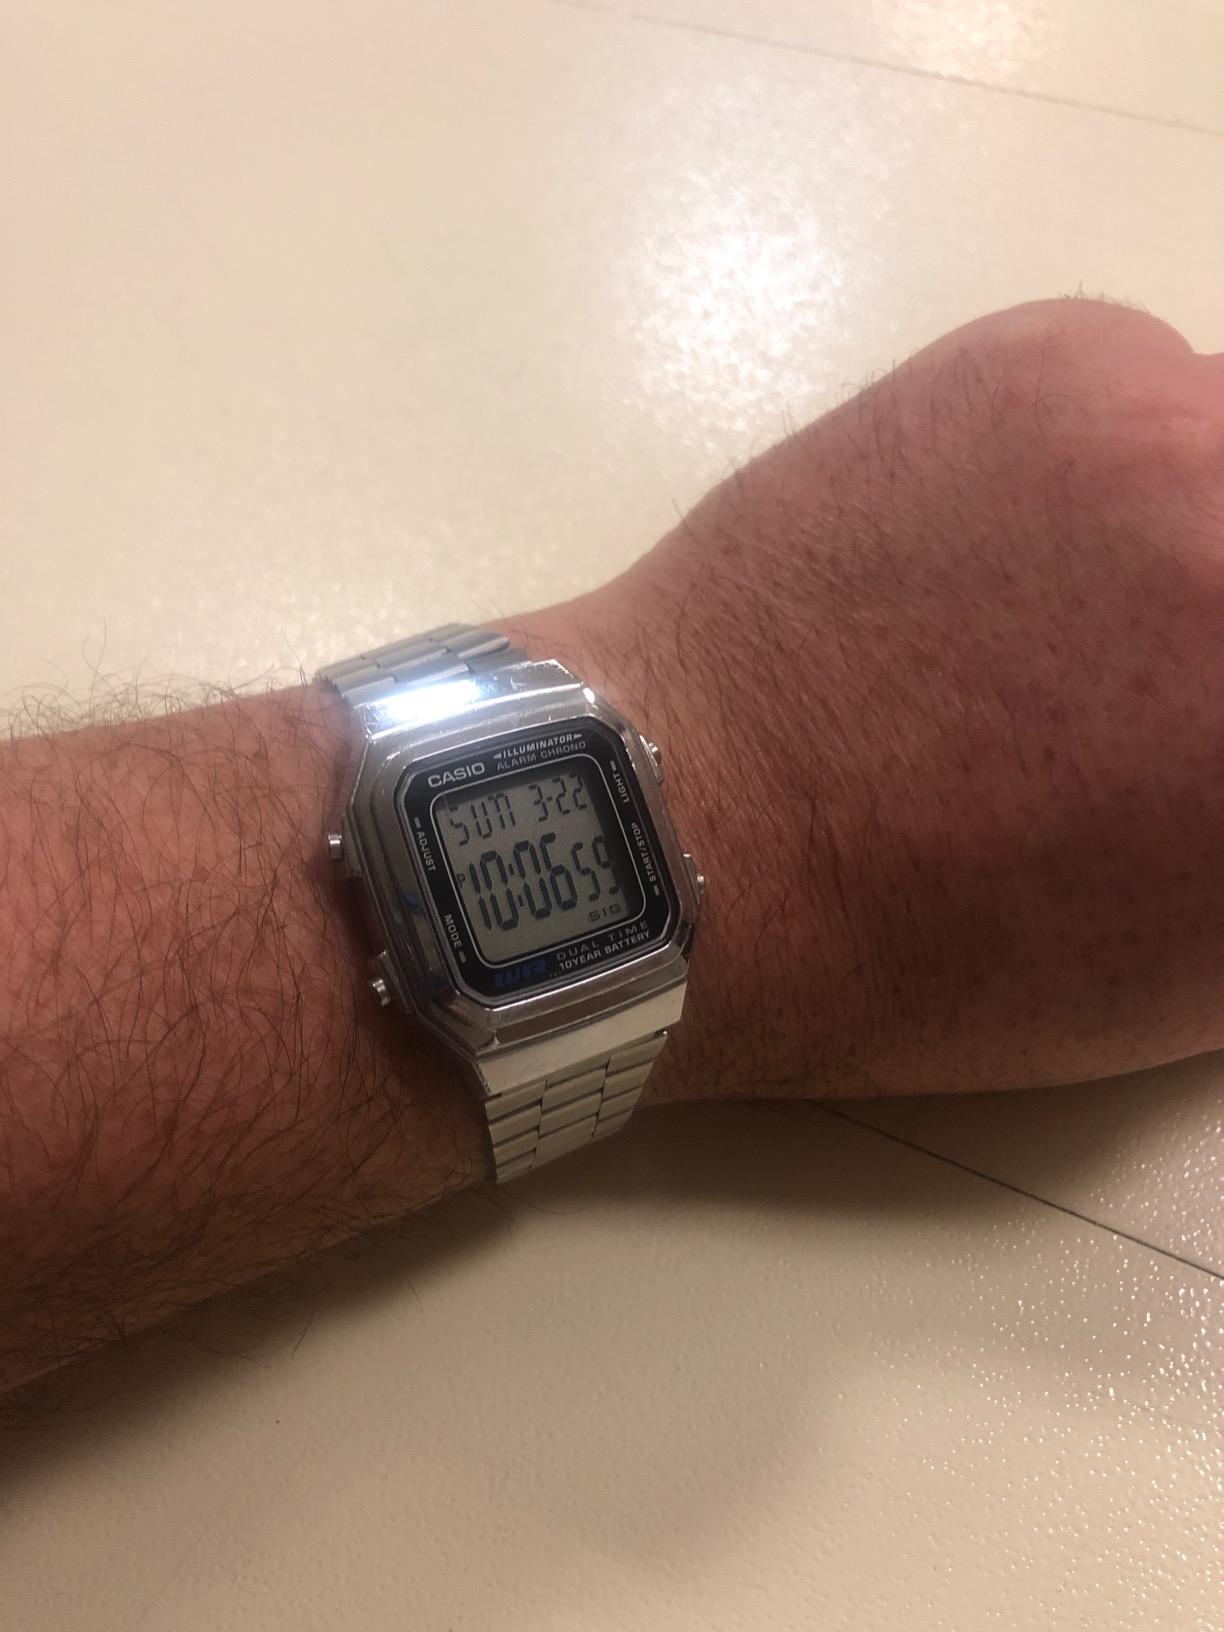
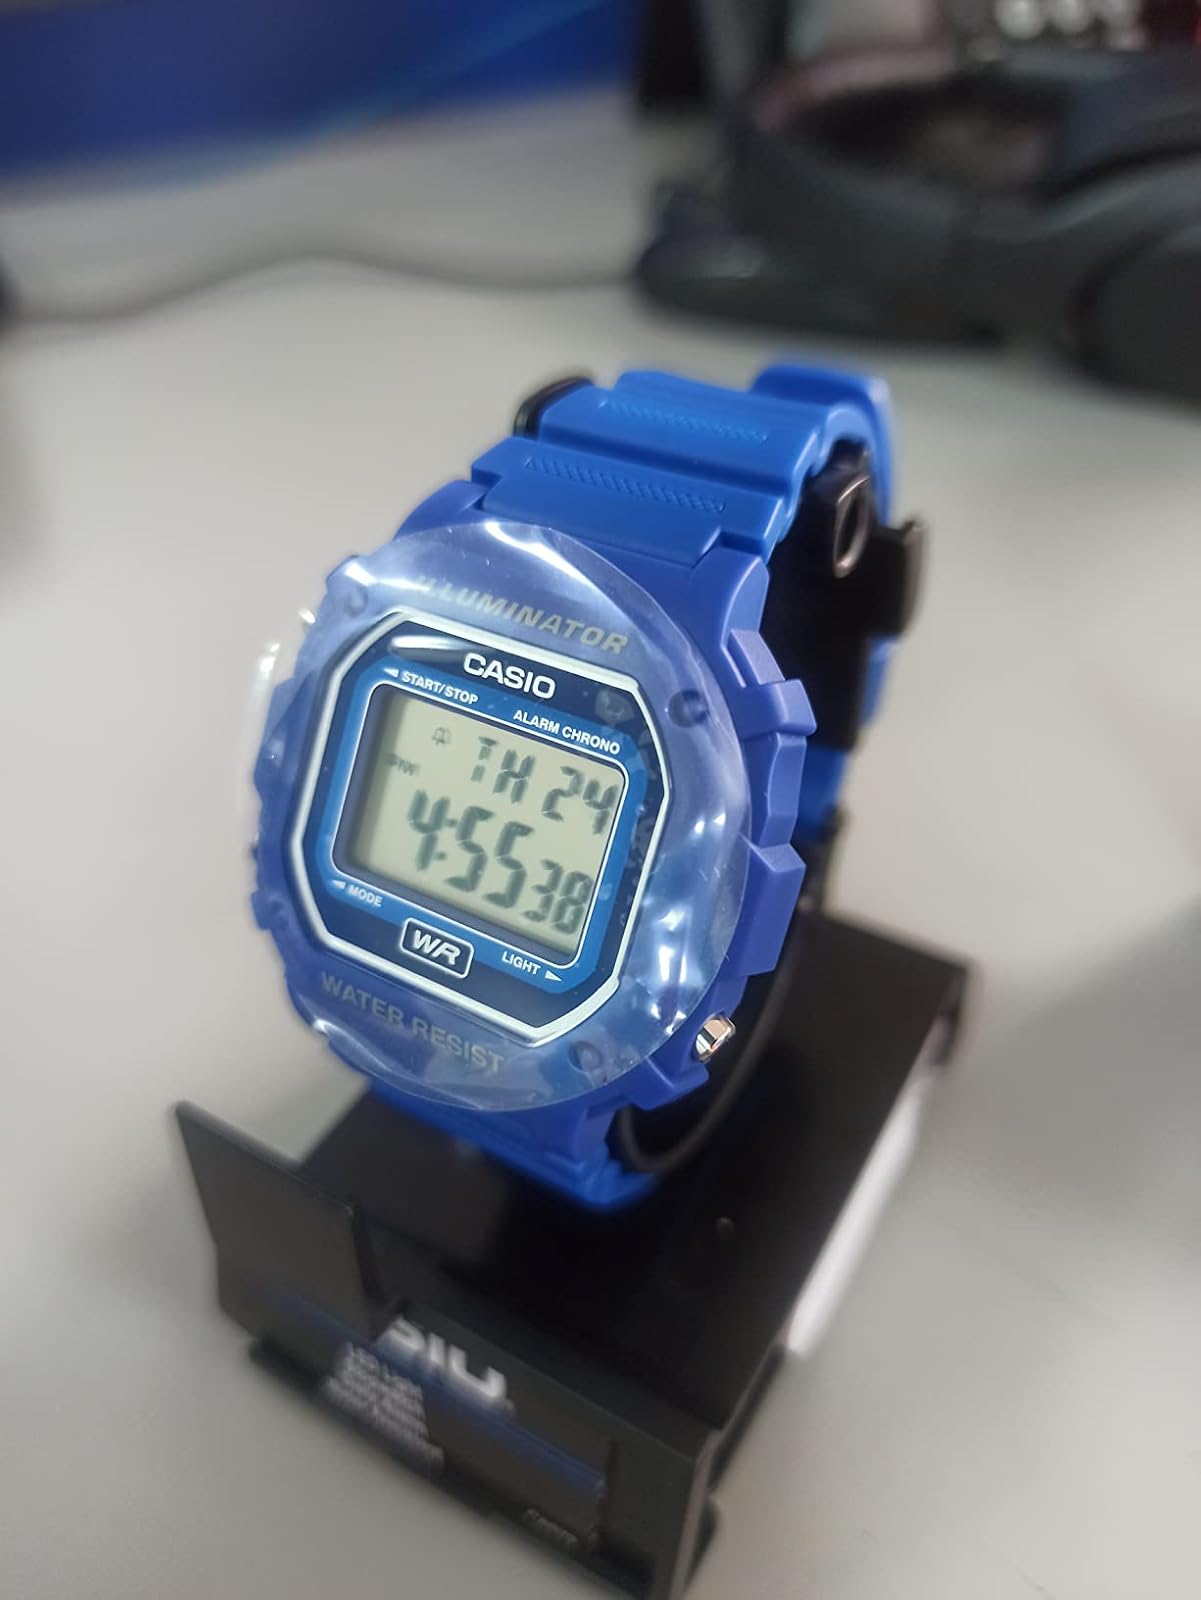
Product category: accessories_watch
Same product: no